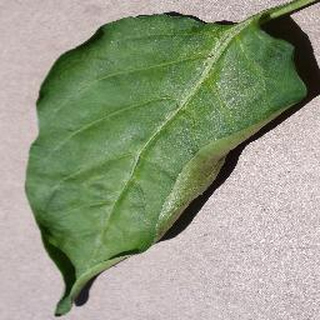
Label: healthy_bell_pepper